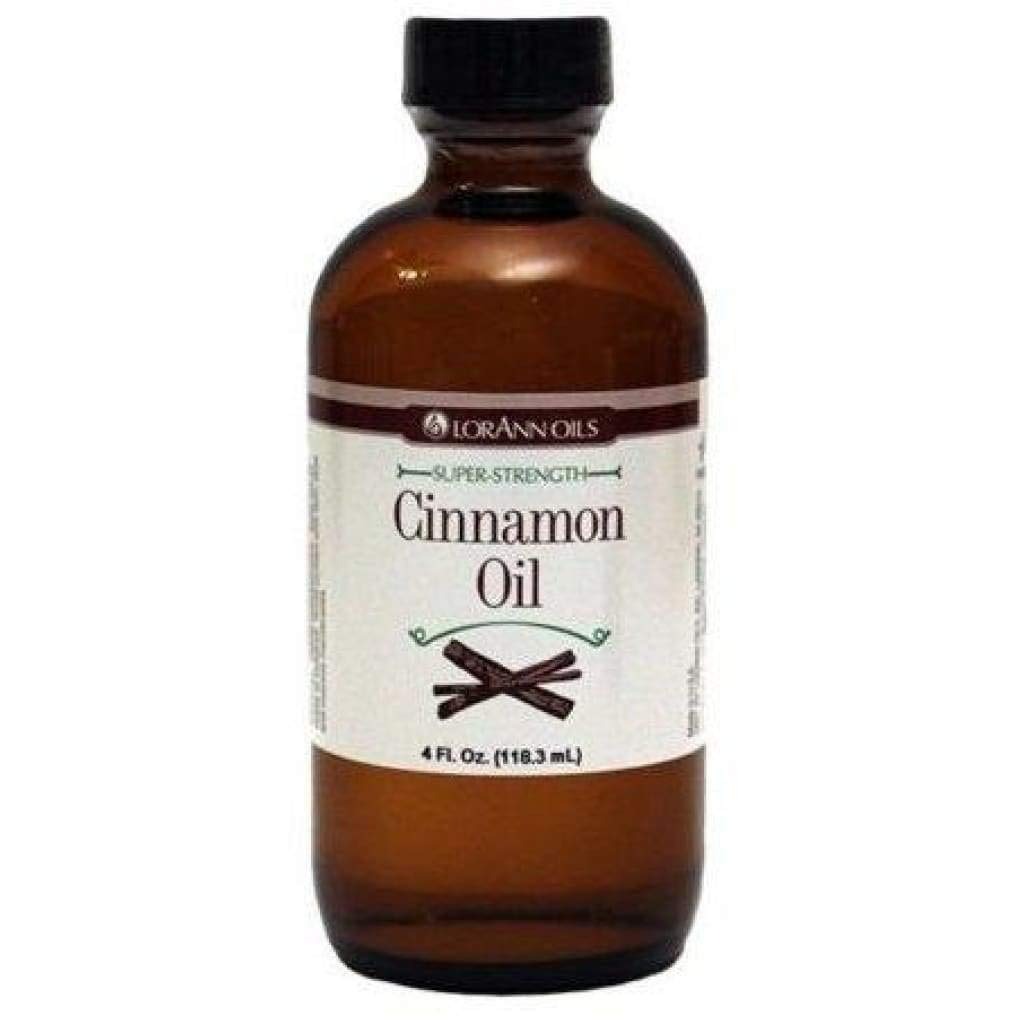
Item Name: LorAnn Cinnamon Oil SS Flavor, 4 ounce bottle
Bullet Point 1: Remember the red, spicy cinnamon candies? Our Cinnamon Oil Flavoring will bring back those fond memories when added to your recipes.
Bullet Point 2: A little goes a long way! LorAnn’s SS flavors are three to four times the strength of typical baking extracts.
Bullet Point 3: When substituting SS flavors for extracts, use ¼ to ½ teaspoon for 1 teaspoon of extract.
Bullet Point 4: Typical uses: hard candy, general candy making, cakes, cookies, frosting, ice cream and a wide variety of other baking and confectionery applications.
Bullet Point 5: Kosher - Gluten Free - Made in USA
Product Description: Quality You Can Trust - Family-owned and operated since 1962.
Value: 4.0
Unit: Fl Oz

Price: 23.99